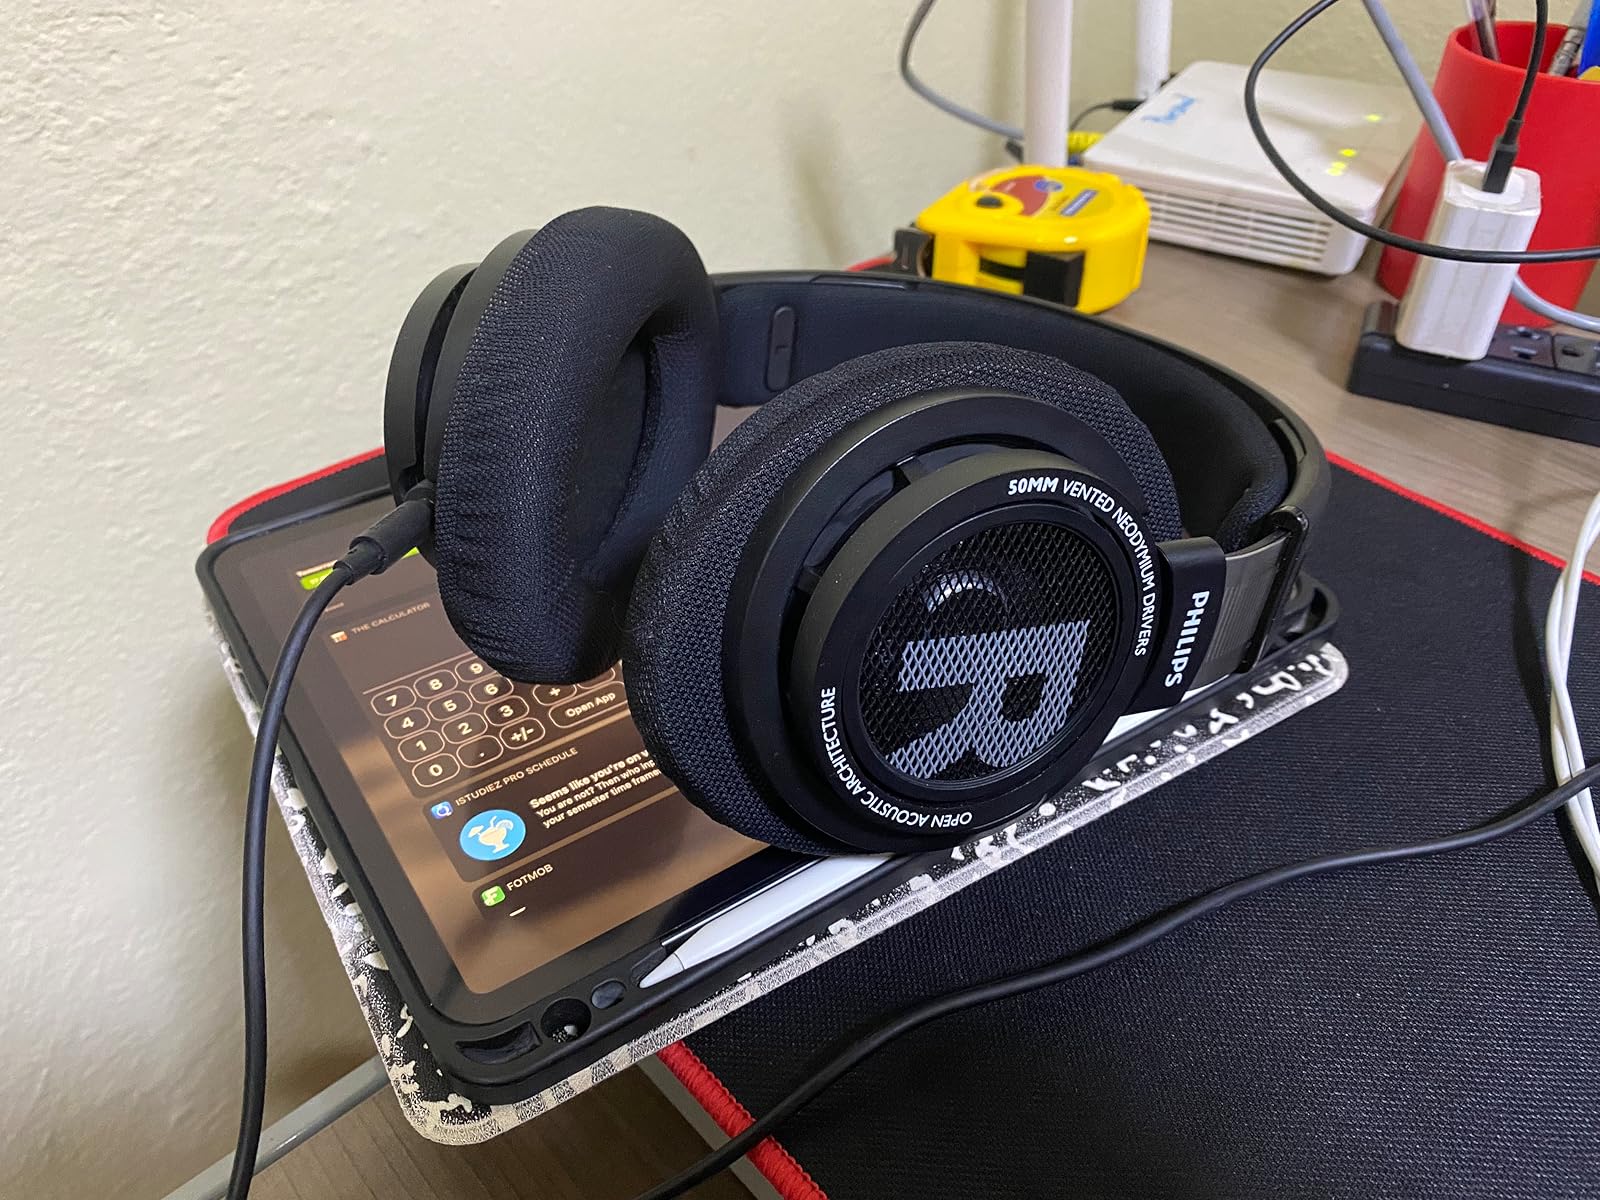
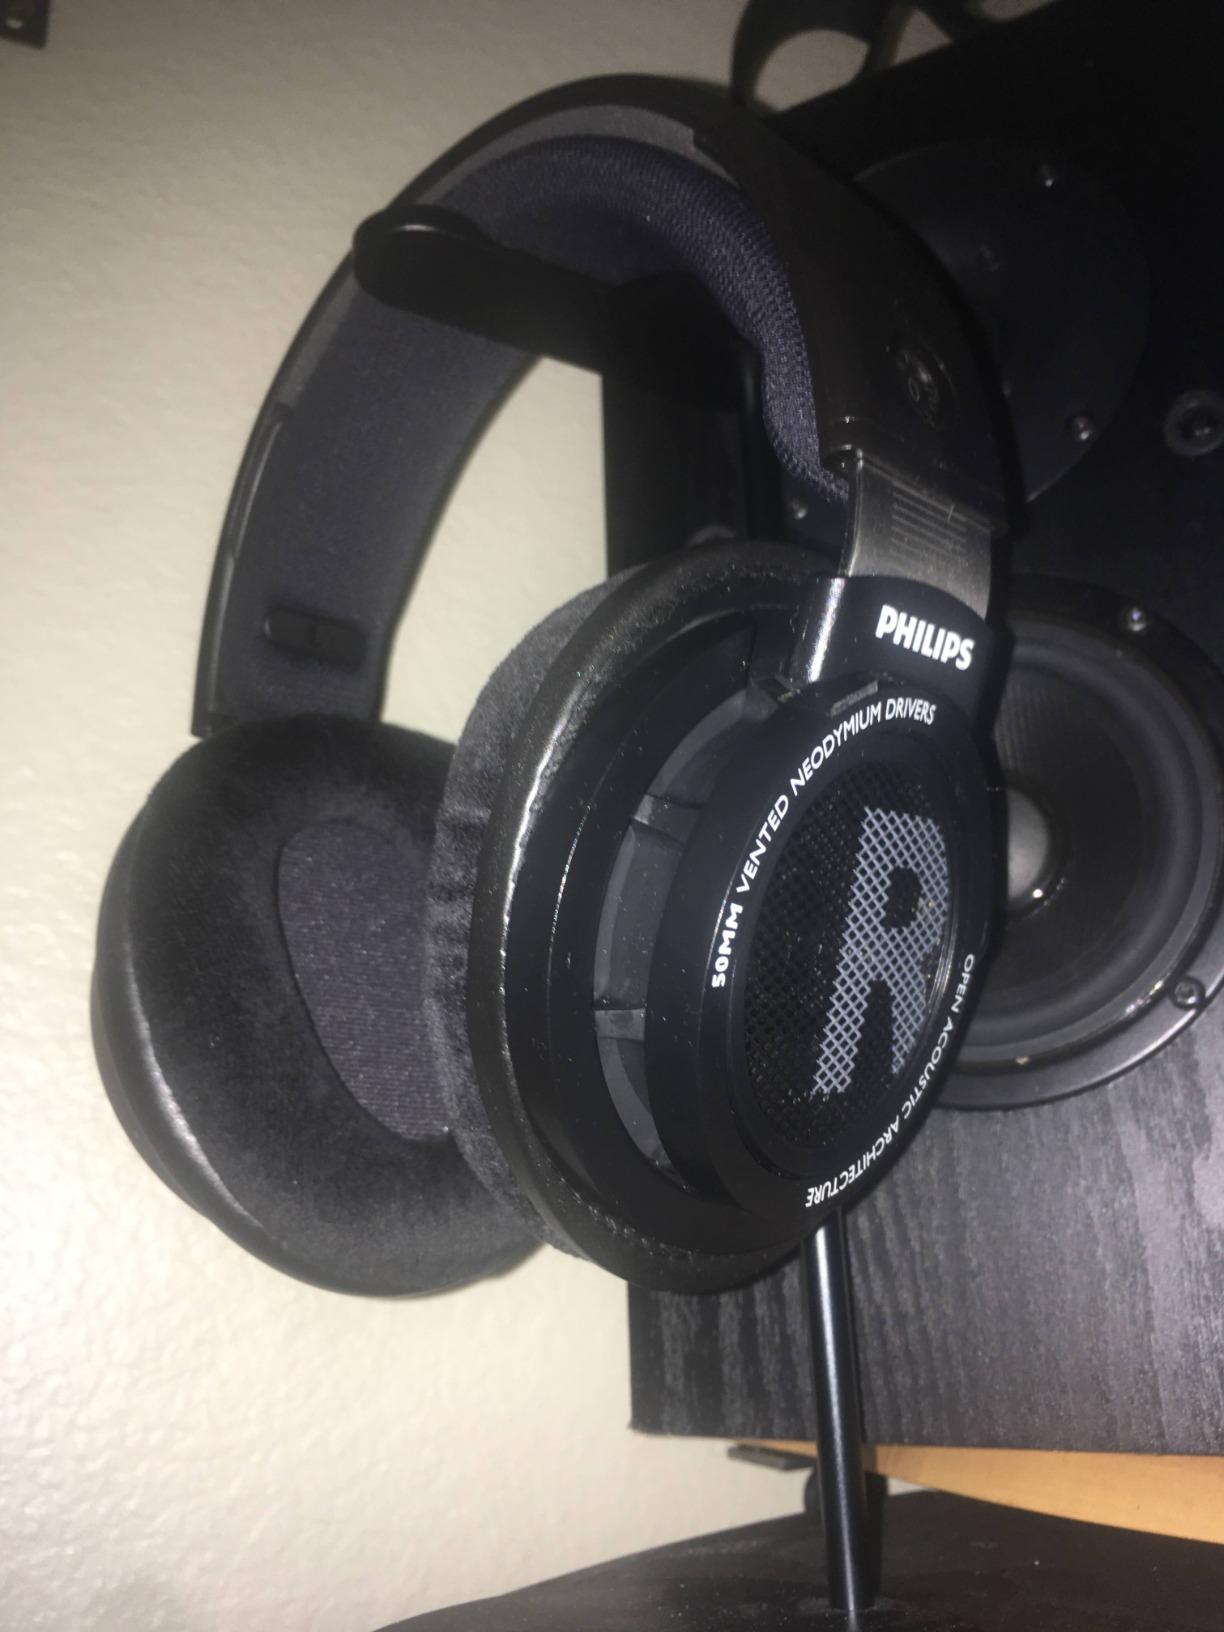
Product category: headphones
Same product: yes